Lashkargah

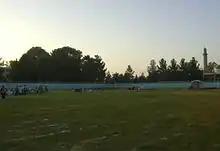
Lashkargah Football Stadium

Football and cricket are the most popular sports in the area. The Lashkargah Football Stadium was rebuilt in 2006 and has a capacity of more around 10,000 spectators. Currently, 13 registered cricket teams are playing at the new Karzai Stadium in Lashkargah, which was completed in the summer of 2009.